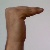
The image shows a hand gesture representing a space in Indian Sign Language.